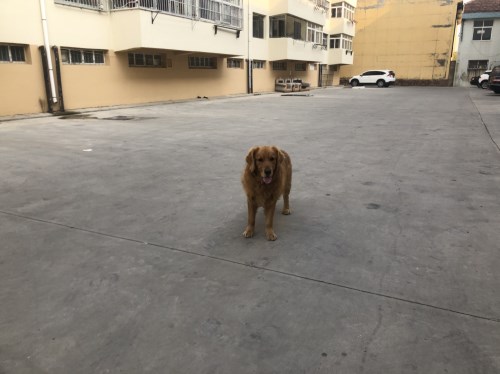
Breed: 5355-n000126-golden_retriever